Chalbi Desert

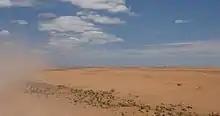
Chalbi Desert DSC08742

Occasionally, rain falls as a heavy downpour, and the water runs off through the hard desert surface and pools at surface depressions. In years of exceptional rainfall, a temporary lake is formed that can last several months. This happened during 1978, for example, when a temporary lake of in depth was formed long enough for waterfowl to make use of it.